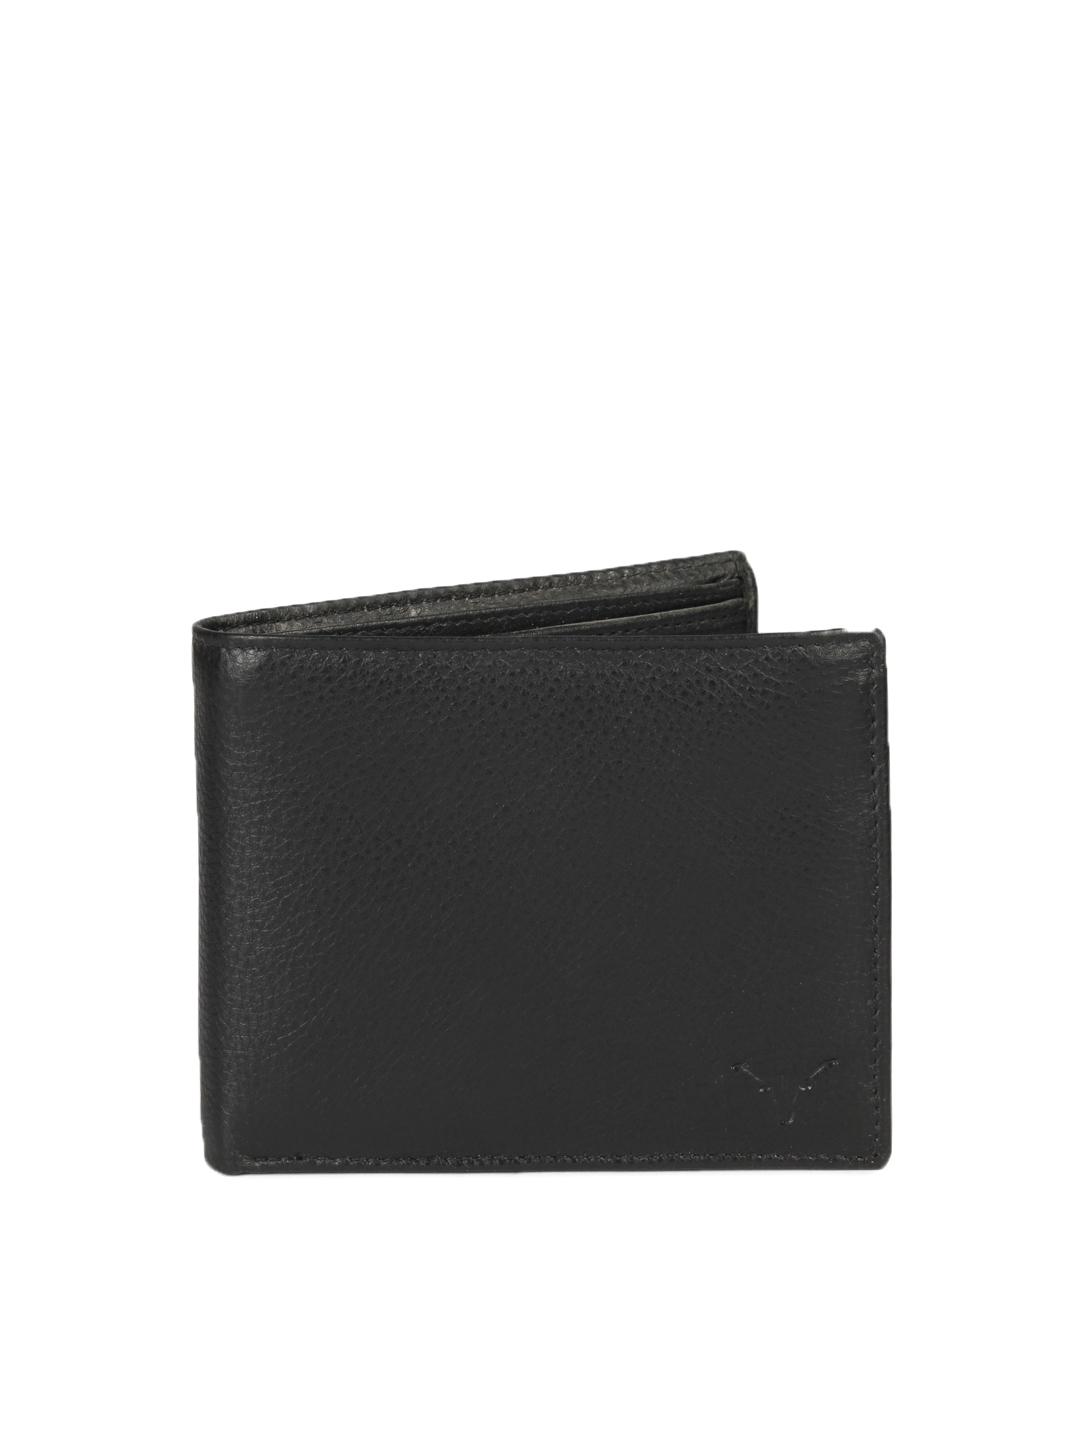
Hidekraft Men Black Wallet
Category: Accessories / Wallets / Wallets
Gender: Men
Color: Black
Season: Summer 2012
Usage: Casual